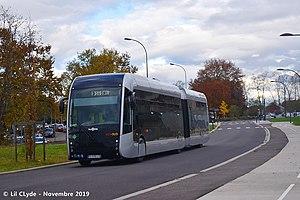
Bus à Haut Niveau de Service ""Fébus"" à Pau
Le concept de bus à haut niveau de service, aussi nommé busway ou transbus, date de 2004.